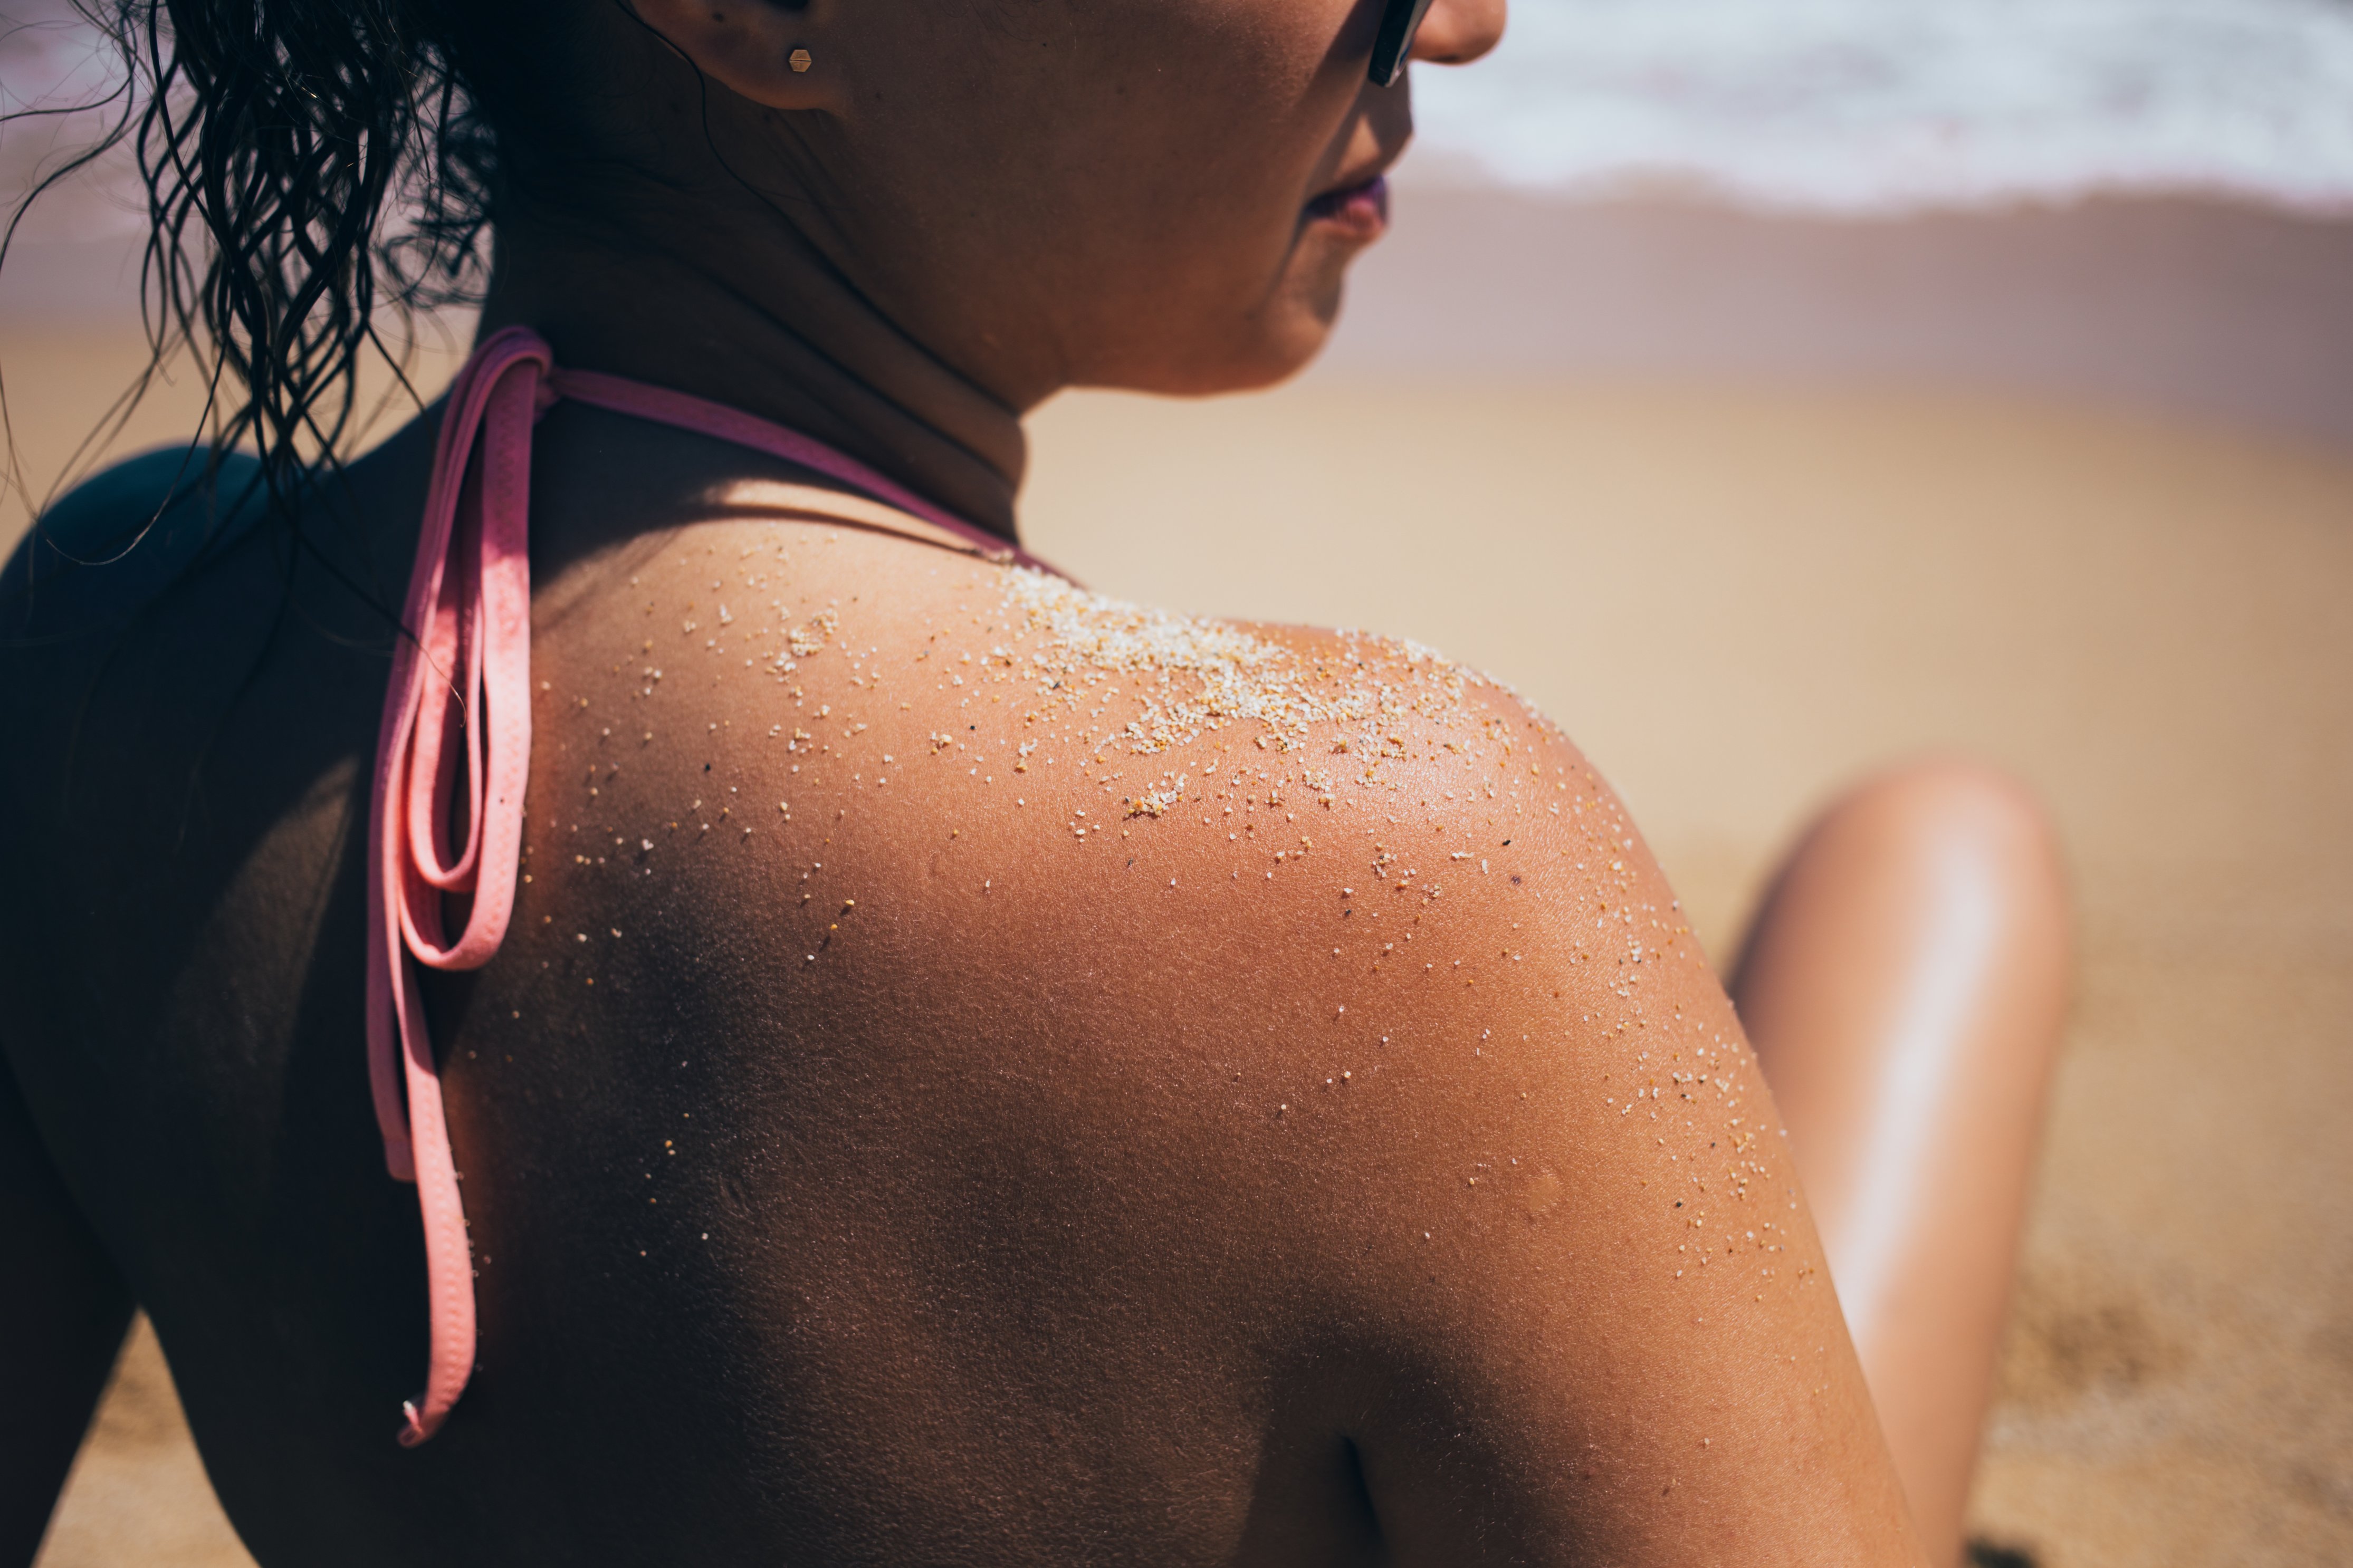
skin, shoulder, water, beauty, joint, arm, neck, back, summer, black hair, sunlight, hand, photography, chest, vacation, elbow, sun tanning, ear